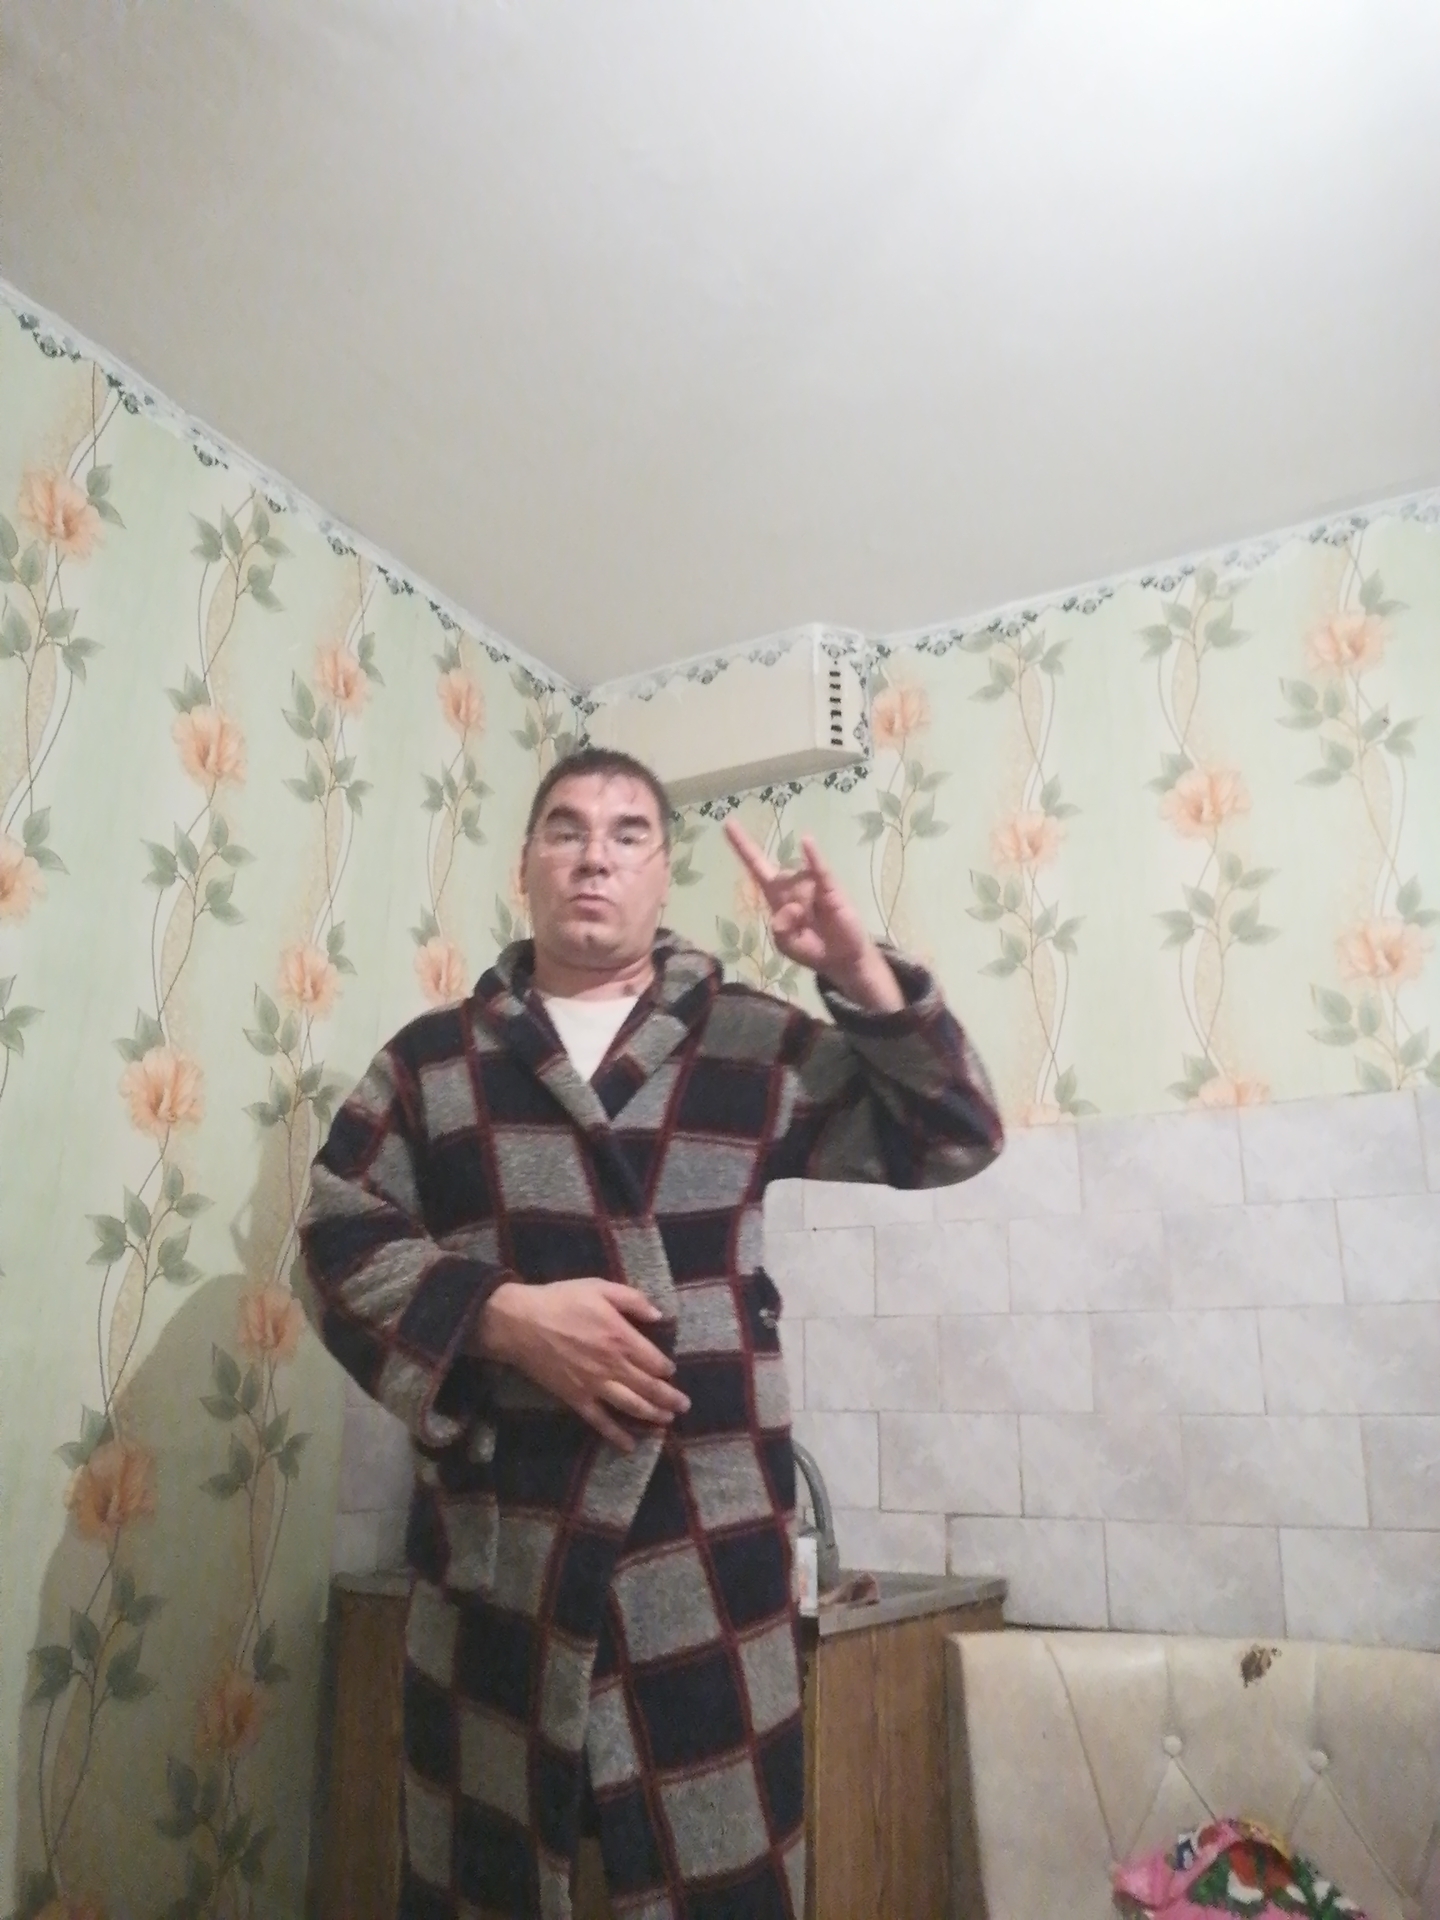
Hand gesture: rock